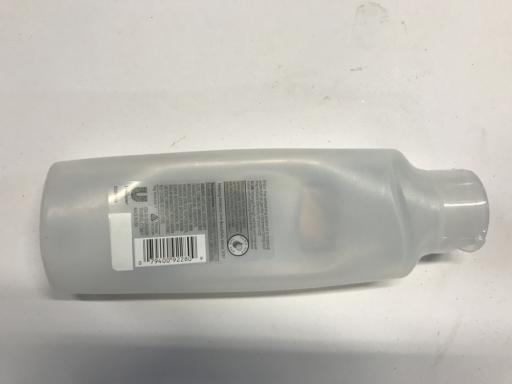
Label: plastic